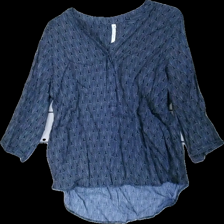
View: front
Type: Blouse
Category: Ladies
Brand: Not in the list
Brand text on label: jyothi
Colors: Blue, White
Material: 100% viscose
Pattern: Geometric print
Cut: Regular
Size: M
Season: All
Damage location: middle center
Price range: <50
Recommended usage: Reuse
Description: blå blus med bågar över hela